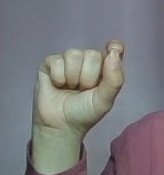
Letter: fa